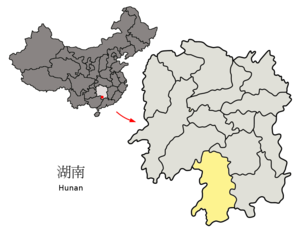
Yongzhou
Yongzhous beliggenhed i Hunan
Yongzhou er en kinesisk by på præfekturniveau i provinsen Hunan i det sydlige Kina. Arealet er på 22 441,43 km² og befolkningen på 5.980.000 mennesker.